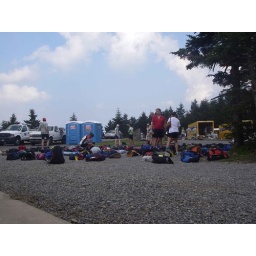
sitting in the shade having my tomato soup watching people pick up their bags